Tyson Philpot

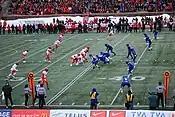
Philpot (6) and the Calgary Dinos in the 55th Vanier Cup

Philpot was recruited by multiple U Sports football programs following high school, and ultimately committed to play for the Calgary Dinos in January 2018. In his rookie year, in 2018, he played in all eight regular season games where he had 32 receptions for 741 yards and four touchdowns. He also recorded the longest catch in program history when he had a 107-yard touchdown reception on September 7, 2018, against the UBC Thunderbirds. At the end of the season, he was named a Canada West All-Star and was awarded the Peter Gorman Trophy as the U Sports Rookie of the Year.